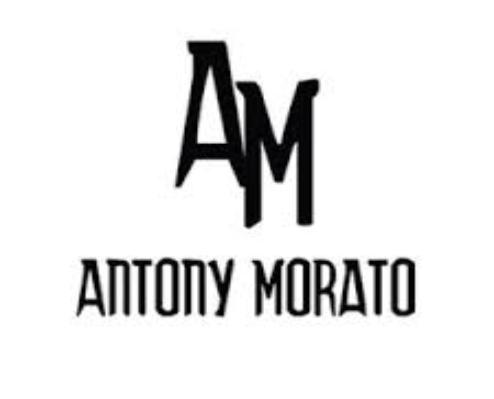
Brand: Antony Morato
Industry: Clothes